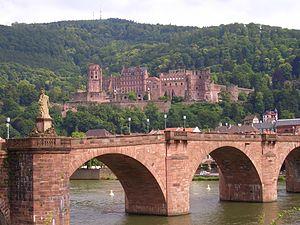
Bien que la ville ait été mentionnée pour la première fois dans un document officiel en 1196, l'histoire d'Heidelberg est cependant beaucoup plus ancienne et remonte à l’époque des Celtes et des Romains. Le château est apparu au XIIIᵉ siècle. Heidelberg a ensuite été méthodiquement aménagée et elle est devenue la résidence des comtes palatins du Rhin. C’est ainsi que la ville a connu la prospérité, en tant que capitale du Palatinat du Rhin, durant environ 500 ans. L’université de Heidelberg a été fondée en 1386, ce qui fait d’elle la plus ancienne université d’Allemagne. En 1693, lors de la guerre de Succession Palatine, les troupes françaises ont détruit Heidelberg. La ville a été reconstruite dans un style baroque d’après des plans datant du Moyen Âge. En 1720, la résidence des Princes-Électeurs palatins a été transférée de Heidelberg à Mannheim. En 1803, le pays de Bade a acquis Heidelberg. Au XIXᵉ siècle, des poètes et des penseurs qui ont séjourné dans la ville l’ont nommée « ville du romantisme ». Heidelberg est devenue une des villes universitaires les plus importantes et une destination de voyage appréciée.